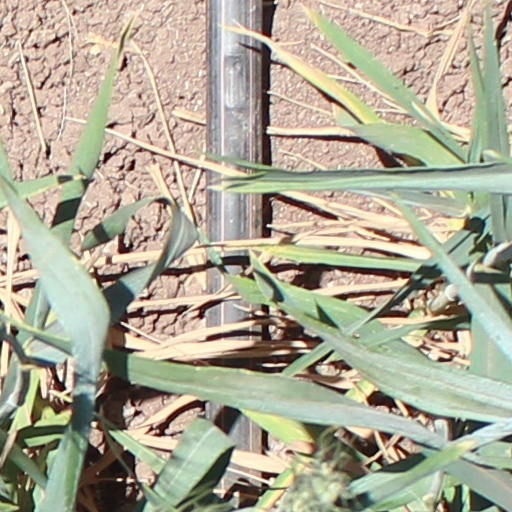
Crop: wheat